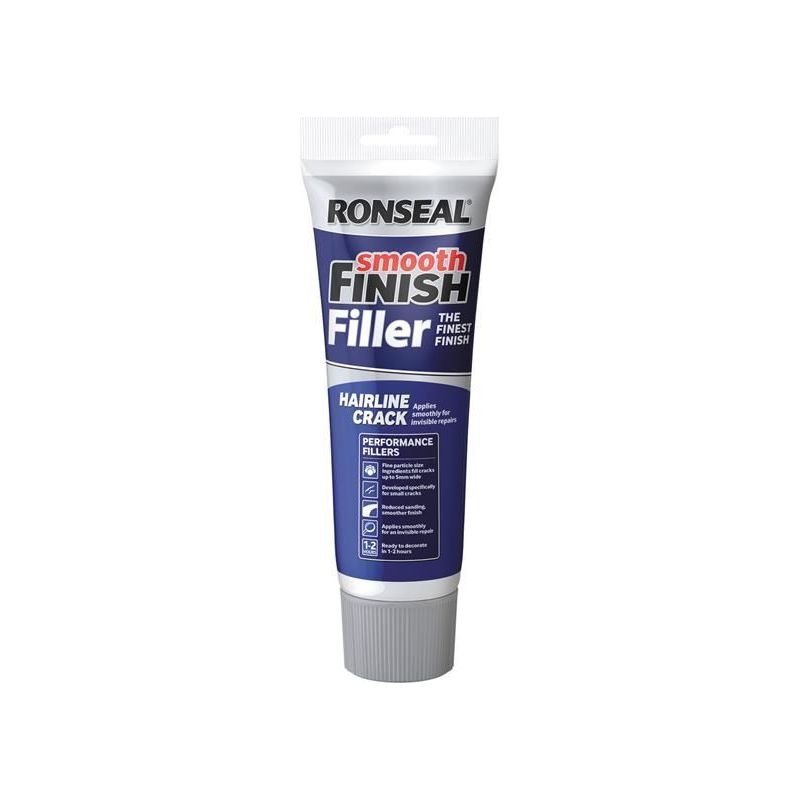
Ronseal Smooth Finish Hairline Crack Filler 330g
Acrylic Polymer blended with ultra fine white Dolomite for enhanced surface finish. For interior and exterior use. For use in repairing plaster, stone, concrete or wood. Long lasting repair. Extremely smooth finish. Ronseal applicator included. Very good adhesion. Easy to sand. Ready to decorate in 1 hour. Fills holes up to 5mm deep.
Brand: Ronseal
Category: Hardware > Building Consumables > Wall Patching Compounds & Plaster